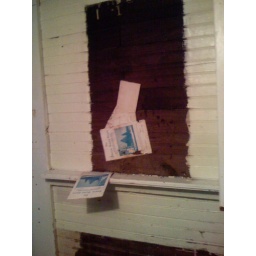
Church Pamphlets found behind a mirror in the kitchen